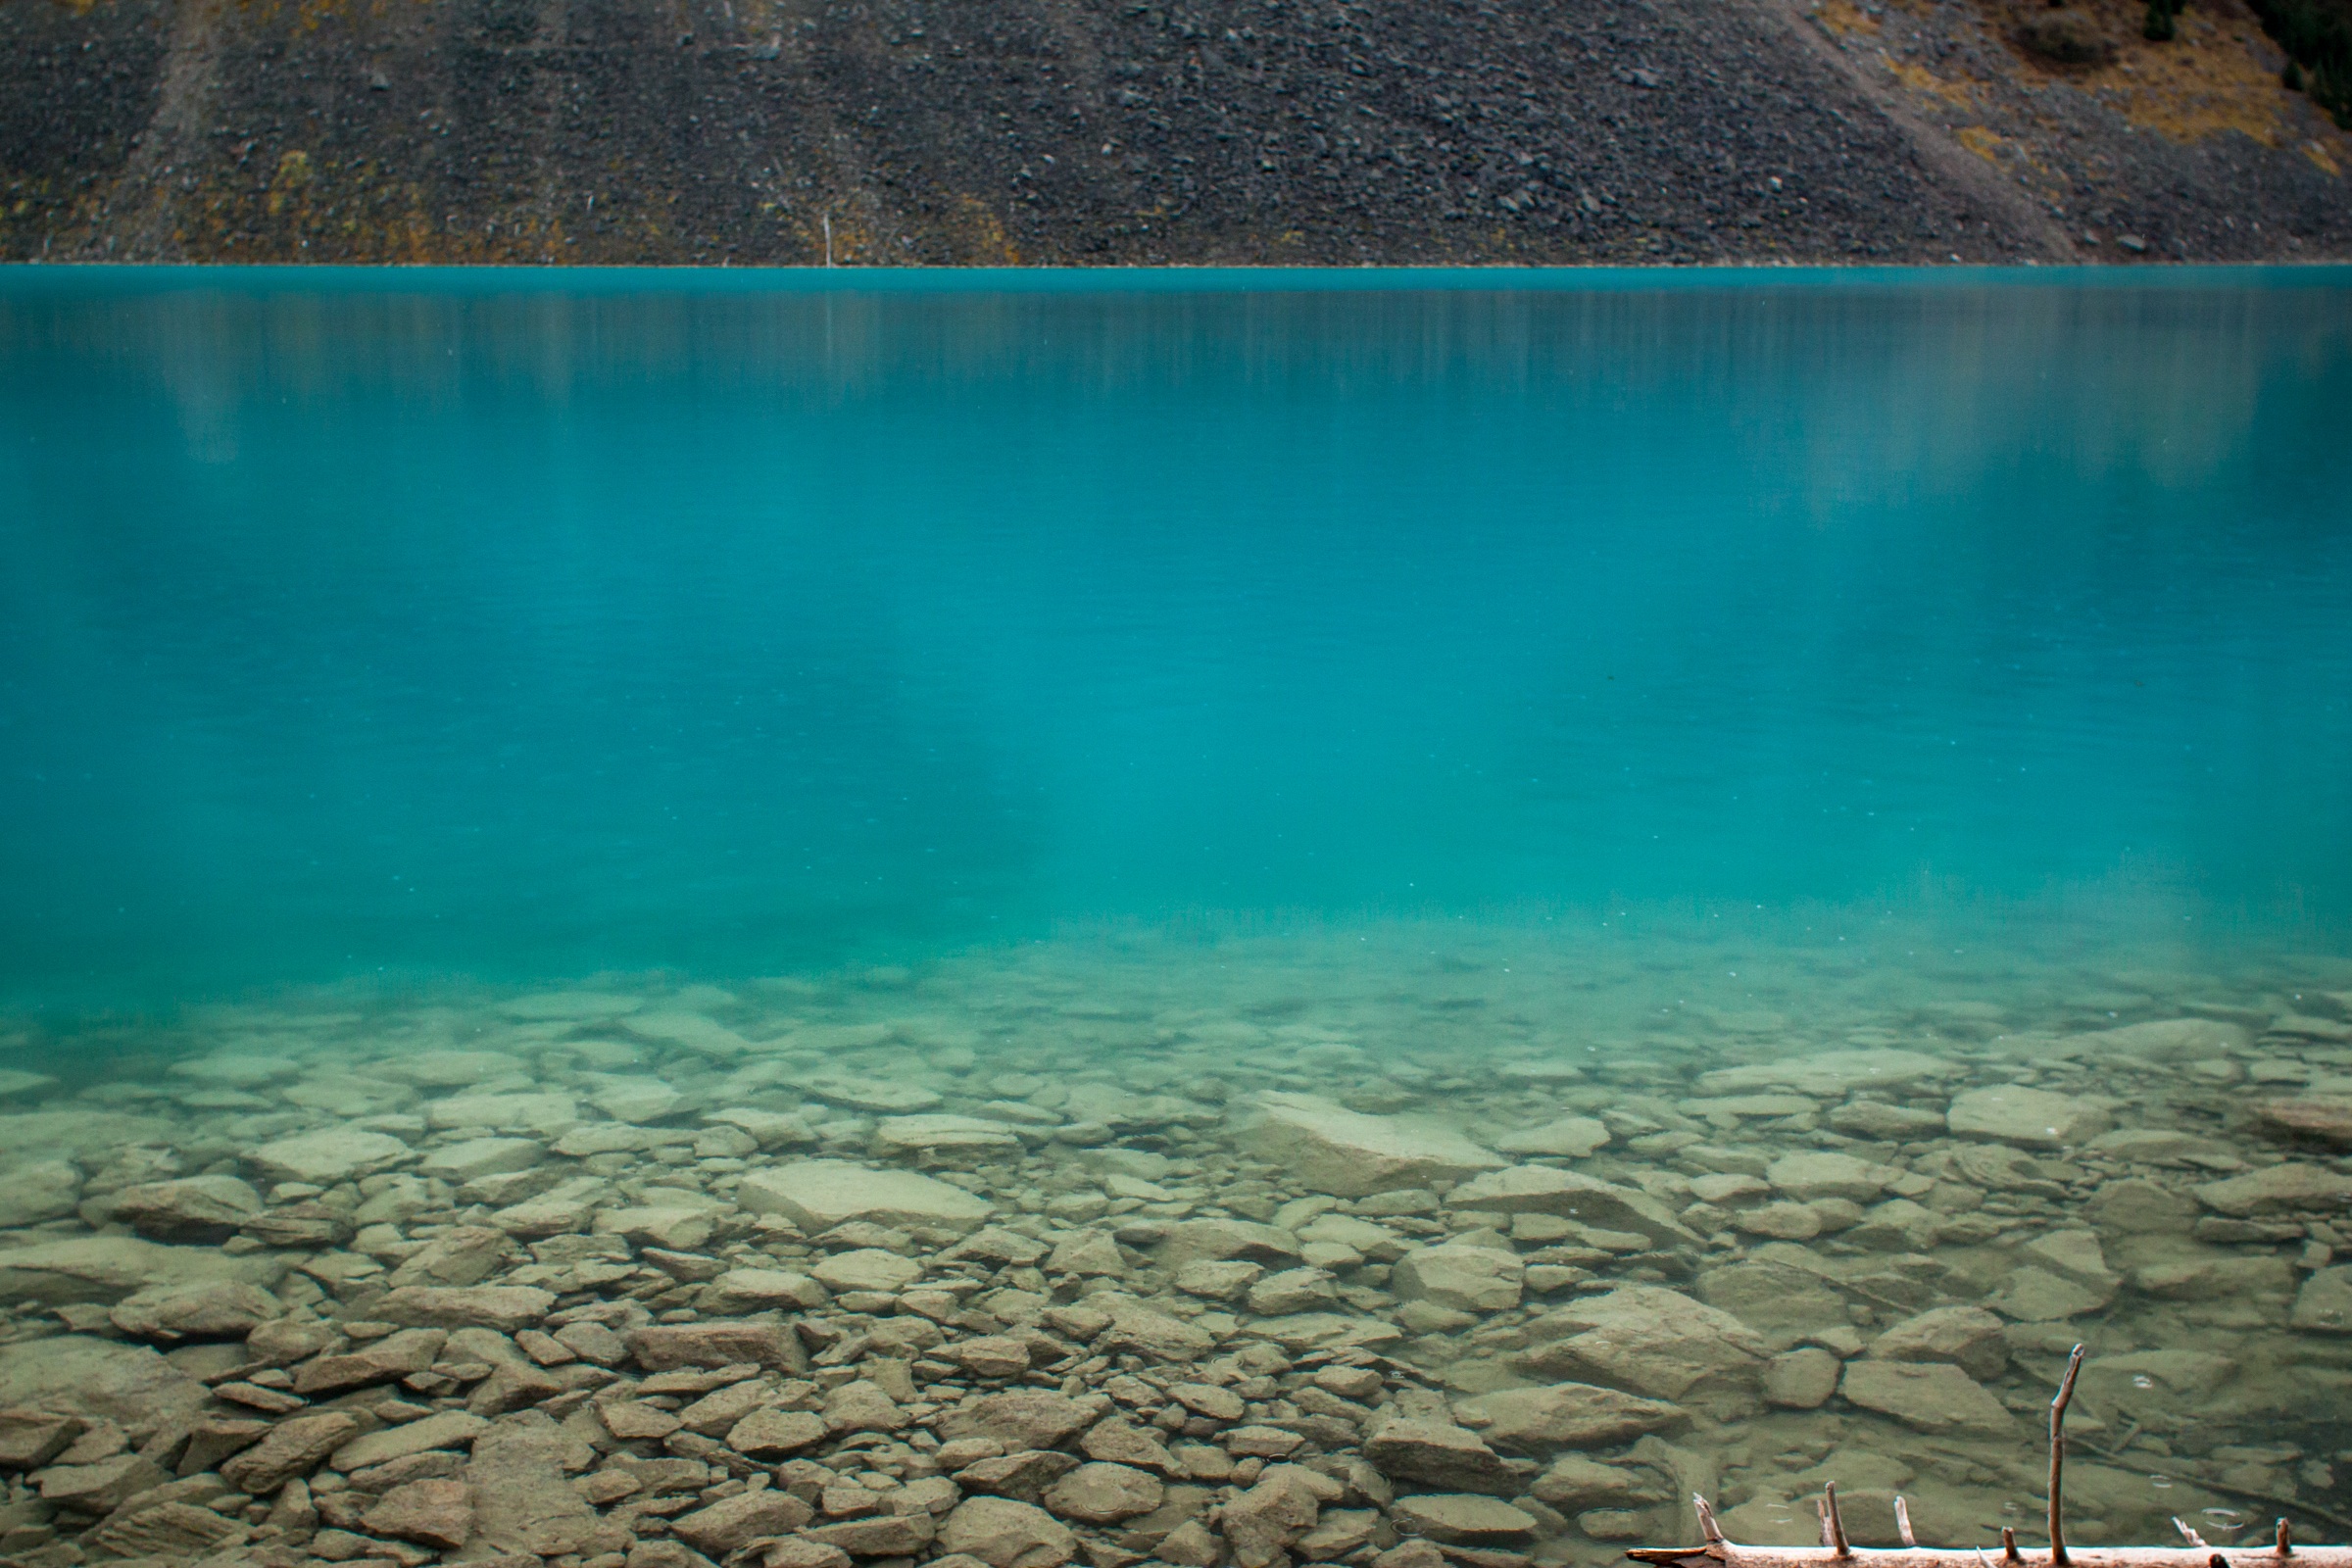
sea, water, ocean, underwater, reflection, swimming pool, biology, lagoon, reef, marine biology